Alton Estate

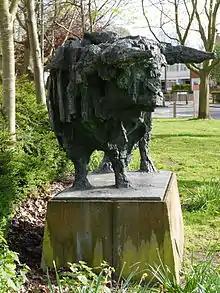
Grade II* listed Robert Clatworthy sculpture, "Bull"

Roehampton has a rich history and, now, to a certain extent so does the Alton Estate itself. Within the locale of the footprint occupied by the estate there are several notable buildings and establishments